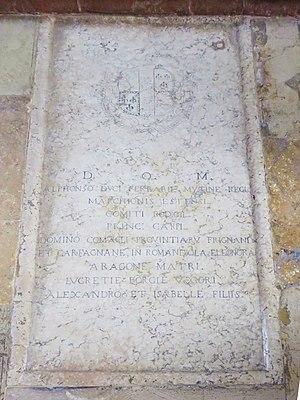
Le monastère Corpus Domini est un monastère situé 4, via Pergolato, à Ferrare.
Eléonore de Naples, Leonora ou Eleonora d'Aragon fut duchesse de Ferrare suite à son mariage avec Ercole Iᵉʳ d'Este, duc de Ferrare. Elle fut la première duchesse de Ferrare et la mère de plusieurs personnages importants de la Renaissance. Personnalité politique reconnue, elle fut régente de Ferrare lors des absences de son époux.